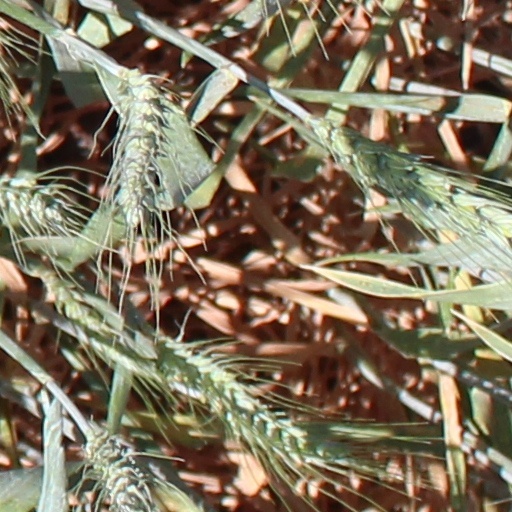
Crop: wheat